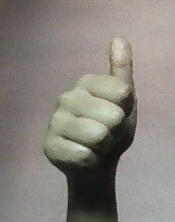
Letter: aleff